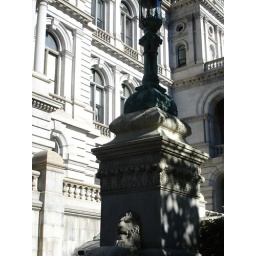
Guarded by the face of the lion